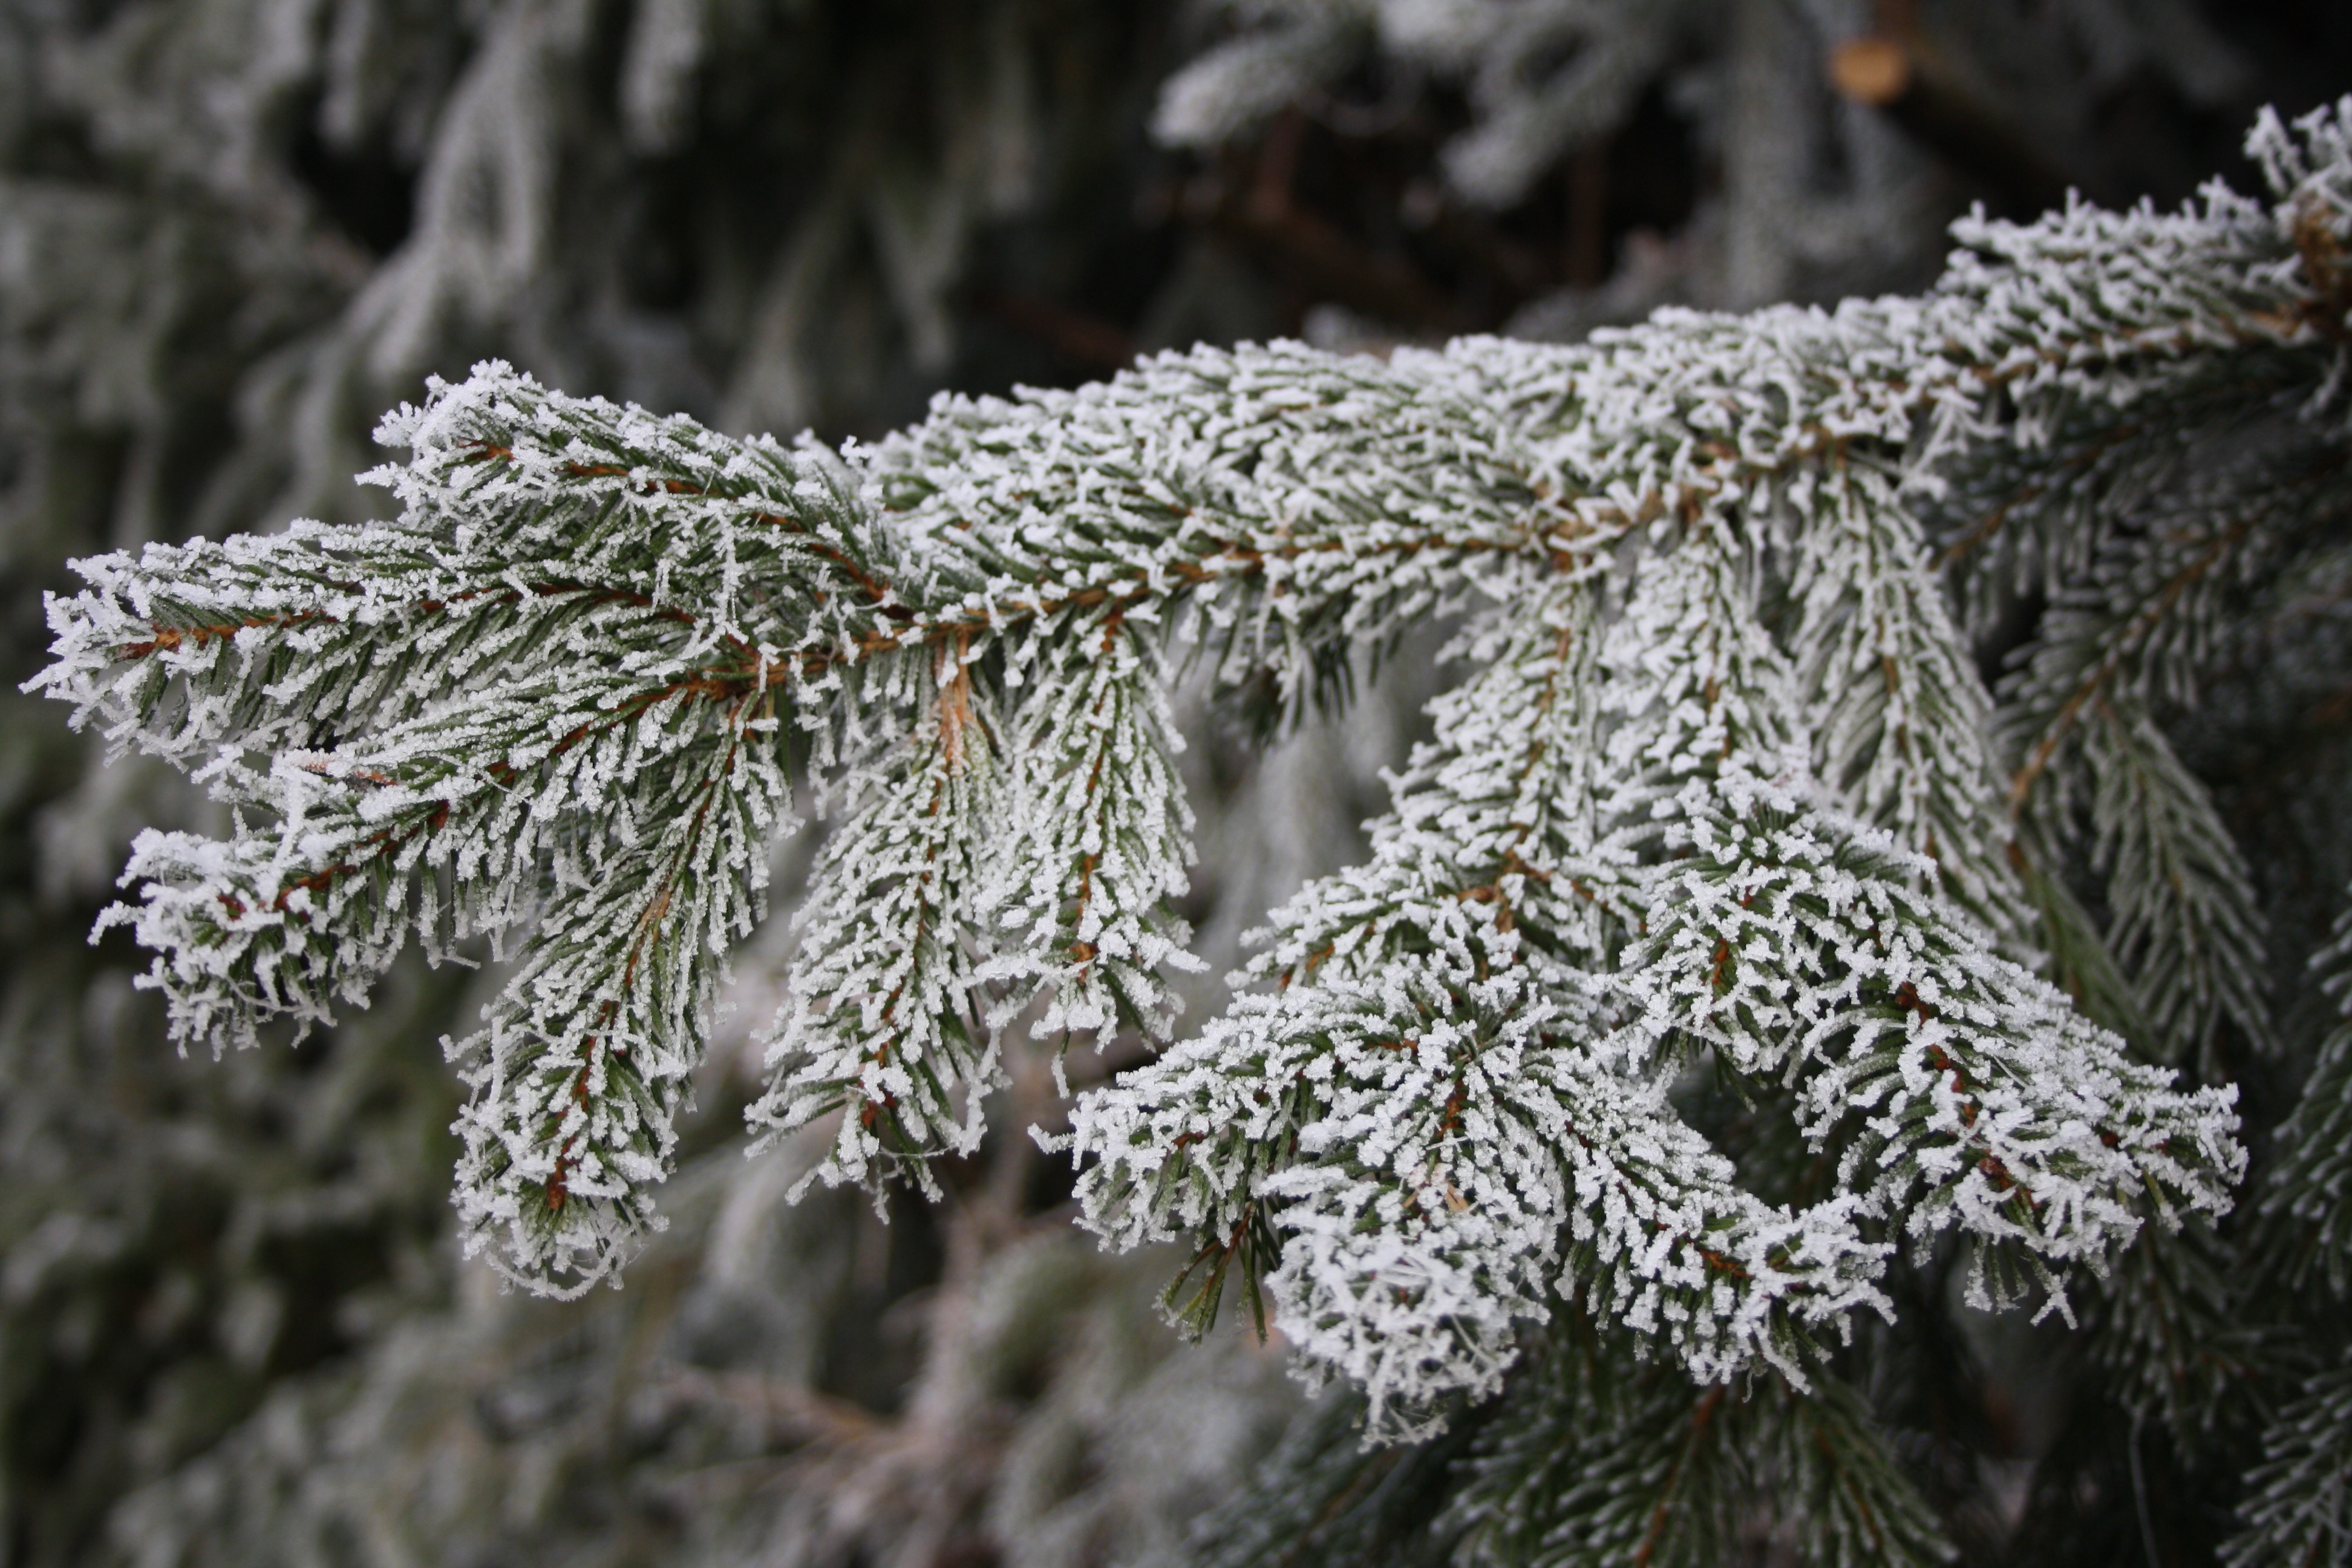
tree, nature, branch, snow, winter, plant, leaf, flower, frost, ripe, ice, botany, frozen, fir, flora, season, twig, aesthetic, spruce, shrub, hoarfrost, freezing, woody plant, land plant